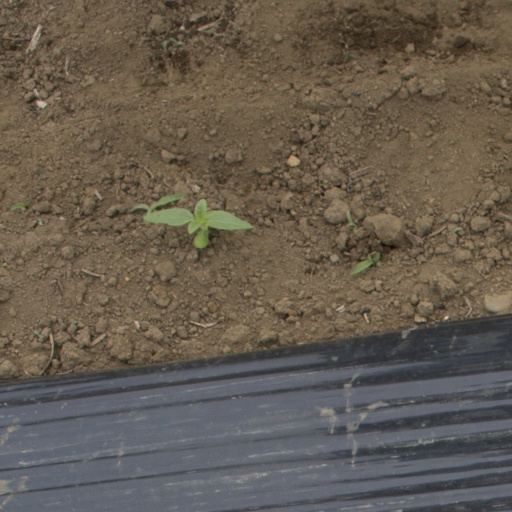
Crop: Jerusalem artichoke